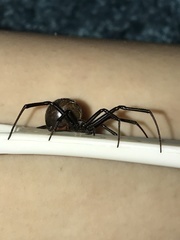
Species: Lactrodectus_hesperus